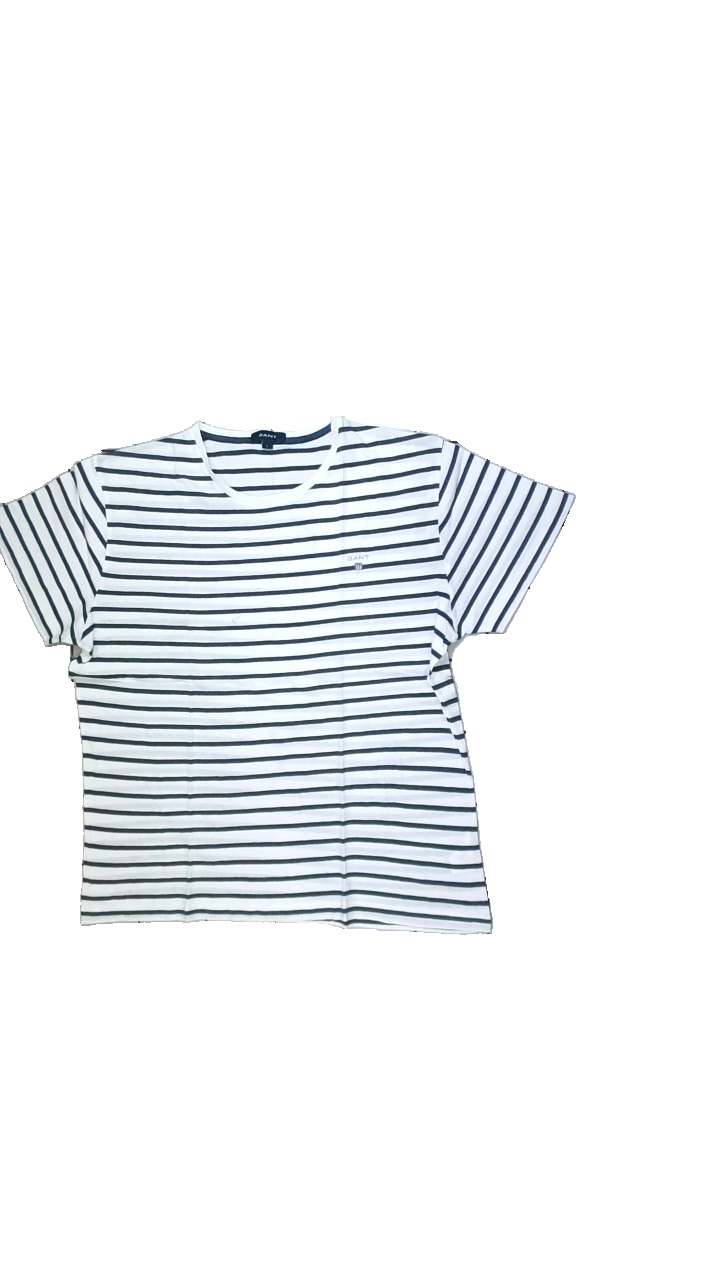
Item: T-shirt (Men)
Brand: Gant
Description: White t-shirt with blue stripes
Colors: White, Blue
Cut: Regular
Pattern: Logo print
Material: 100% Cotton
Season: All
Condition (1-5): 5
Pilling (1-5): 5
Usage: Reuse
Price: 100-150